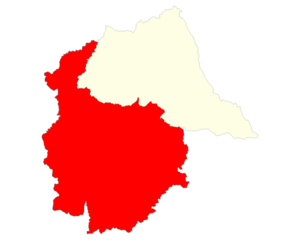
Localisation du district de Tsiroanomandidy dans la région Bongolava
Tsiroanomandidy est un district de Madagascar, situé dans la partie ouest de la province d'Antananarivo, dans la région de Bongolava.